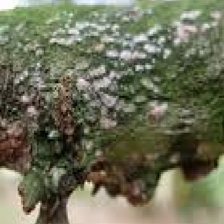
Label: pink_disease